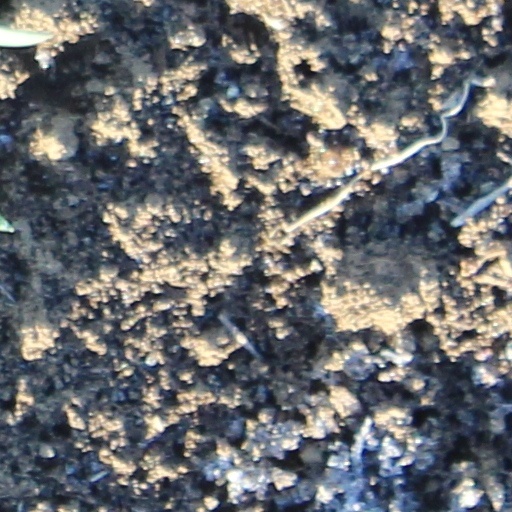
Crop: wheat